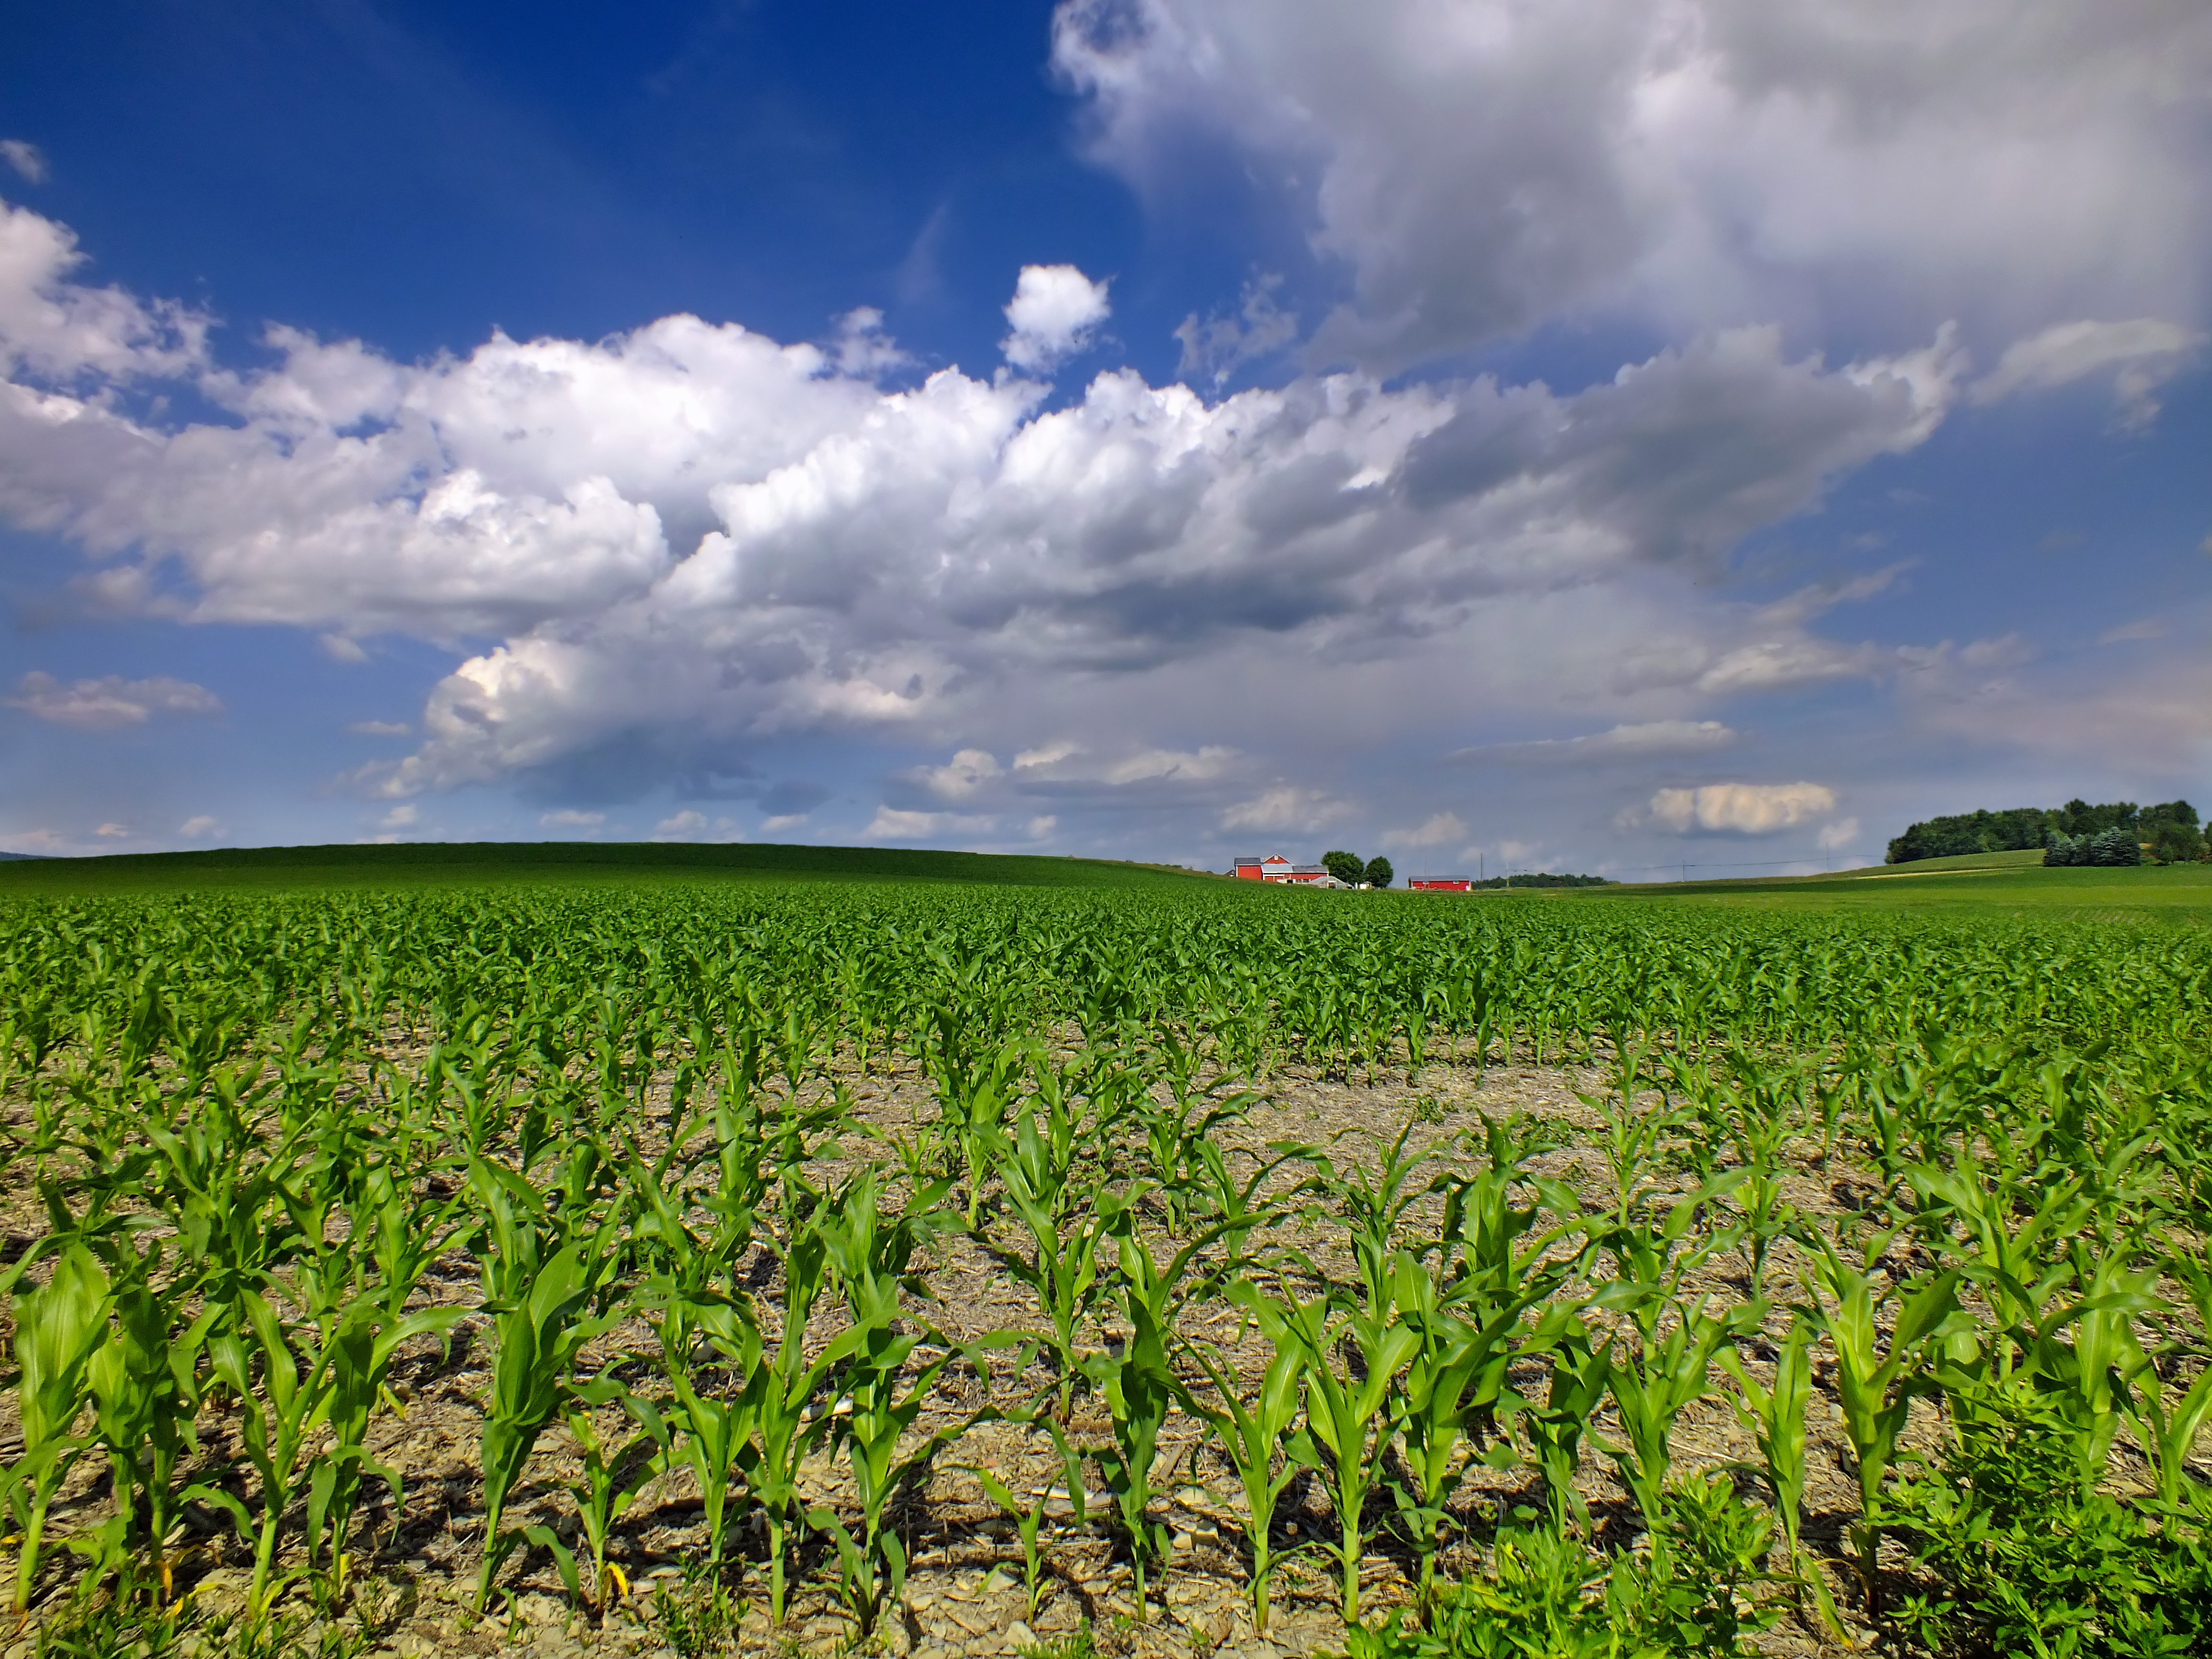
landscape, grass, horizon, cloud, sky, field, farm, meadow, prairie, hill, flower, rural, spring, green, crop, pasture, cumulus, soil, agriculture, plain, creativecommons, clouds, grassland, pennsylvania, barns, lehighvalley, northamptoncounty, cornfield, mooretownship, crops, plantation, habitat, ecosystem, rural area, paddy field, grass family